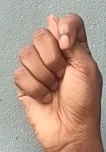
ASL sign: T